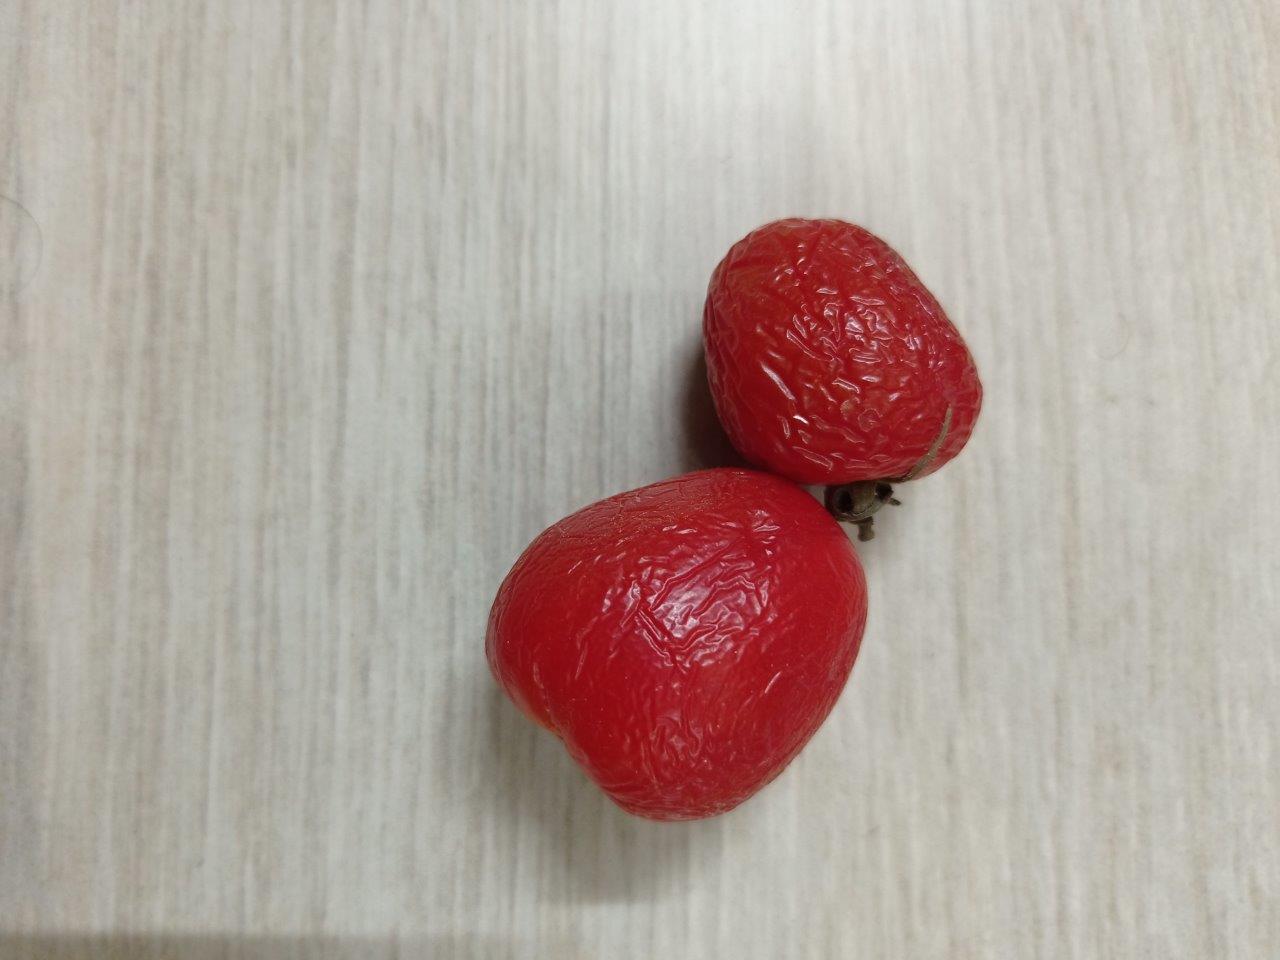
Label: Rotten